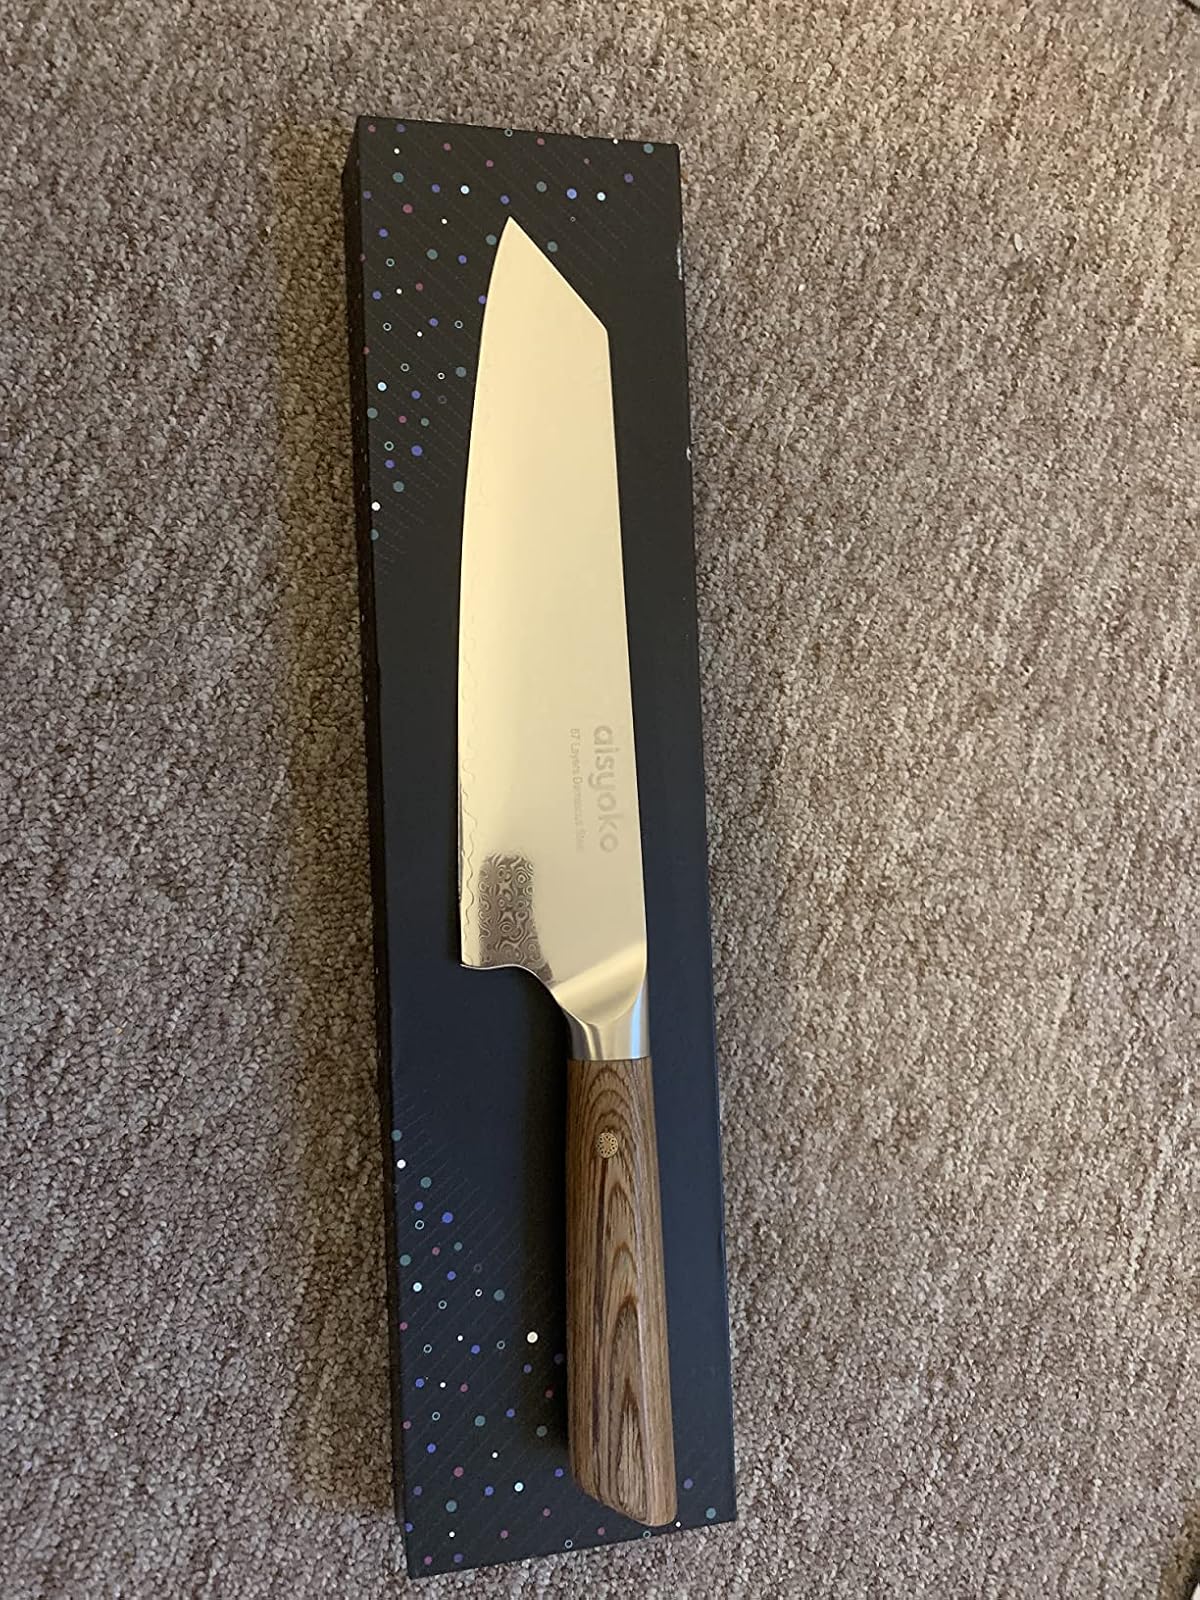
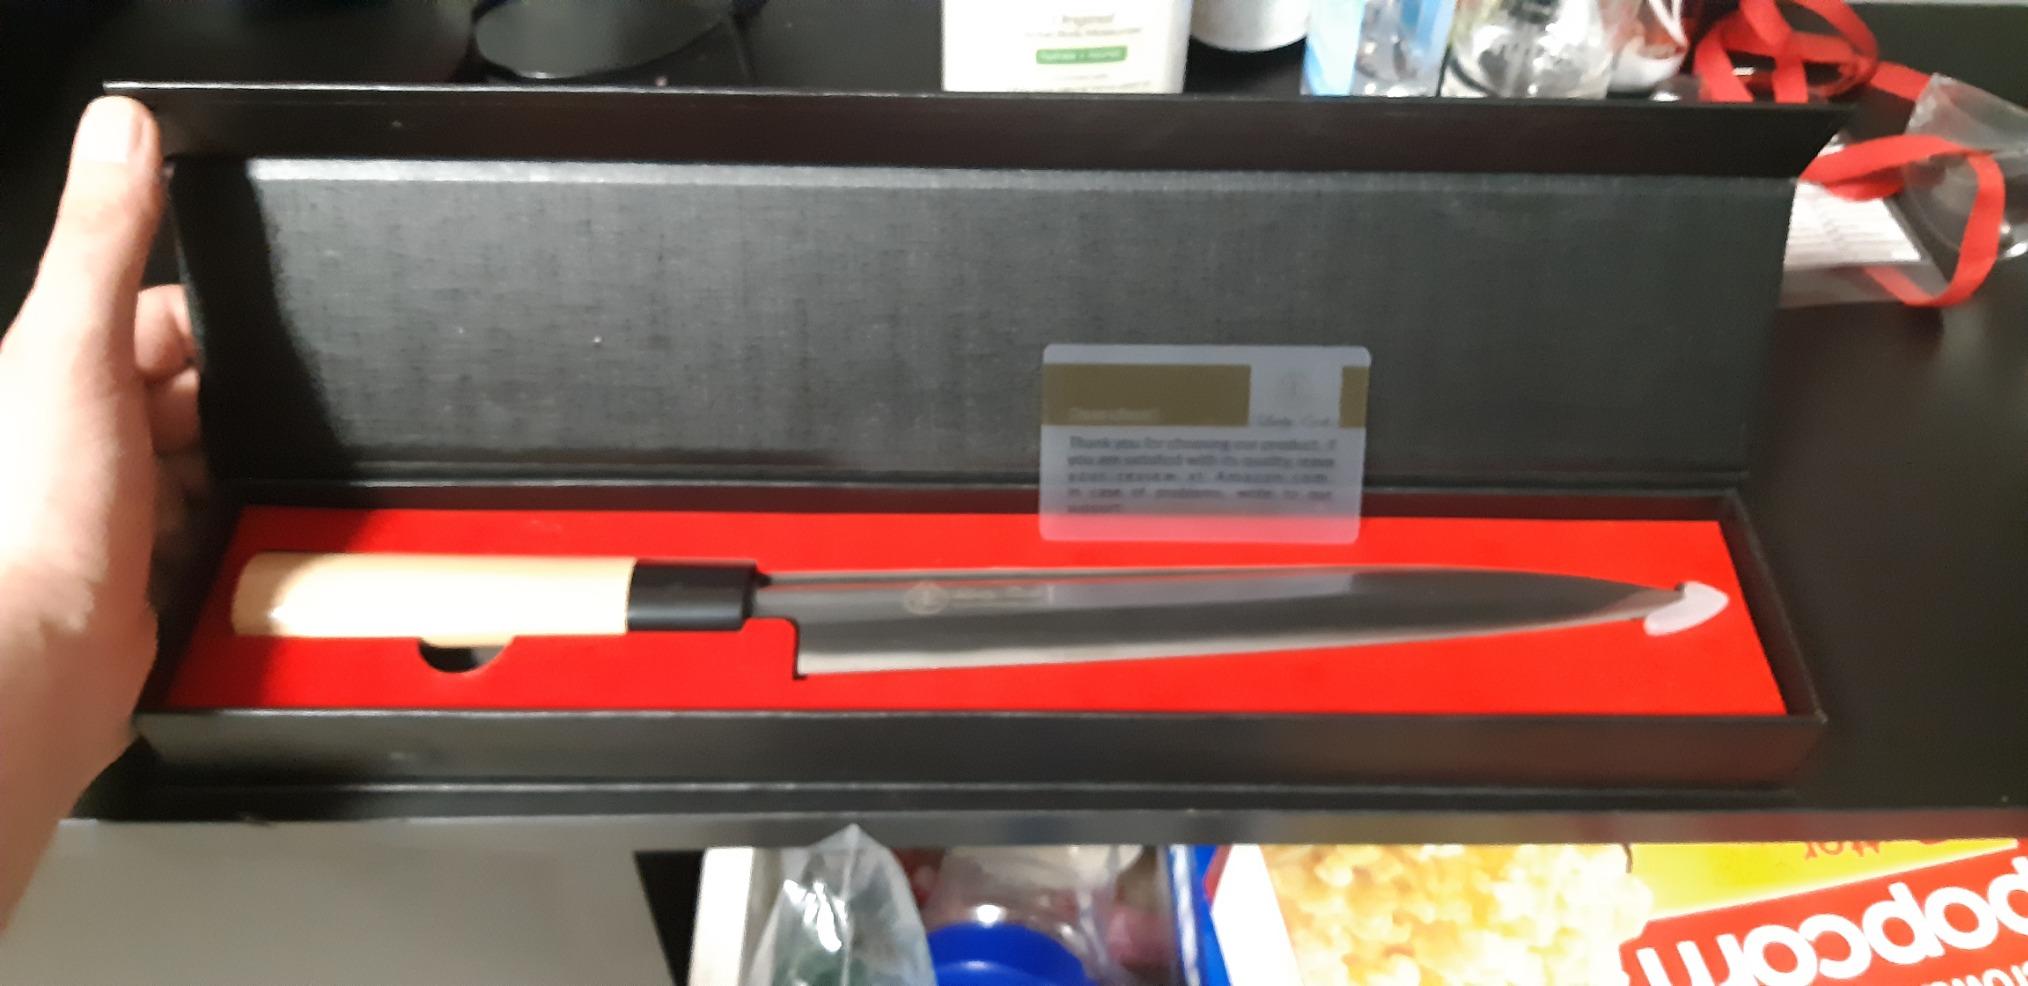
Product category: items_knife
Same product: no